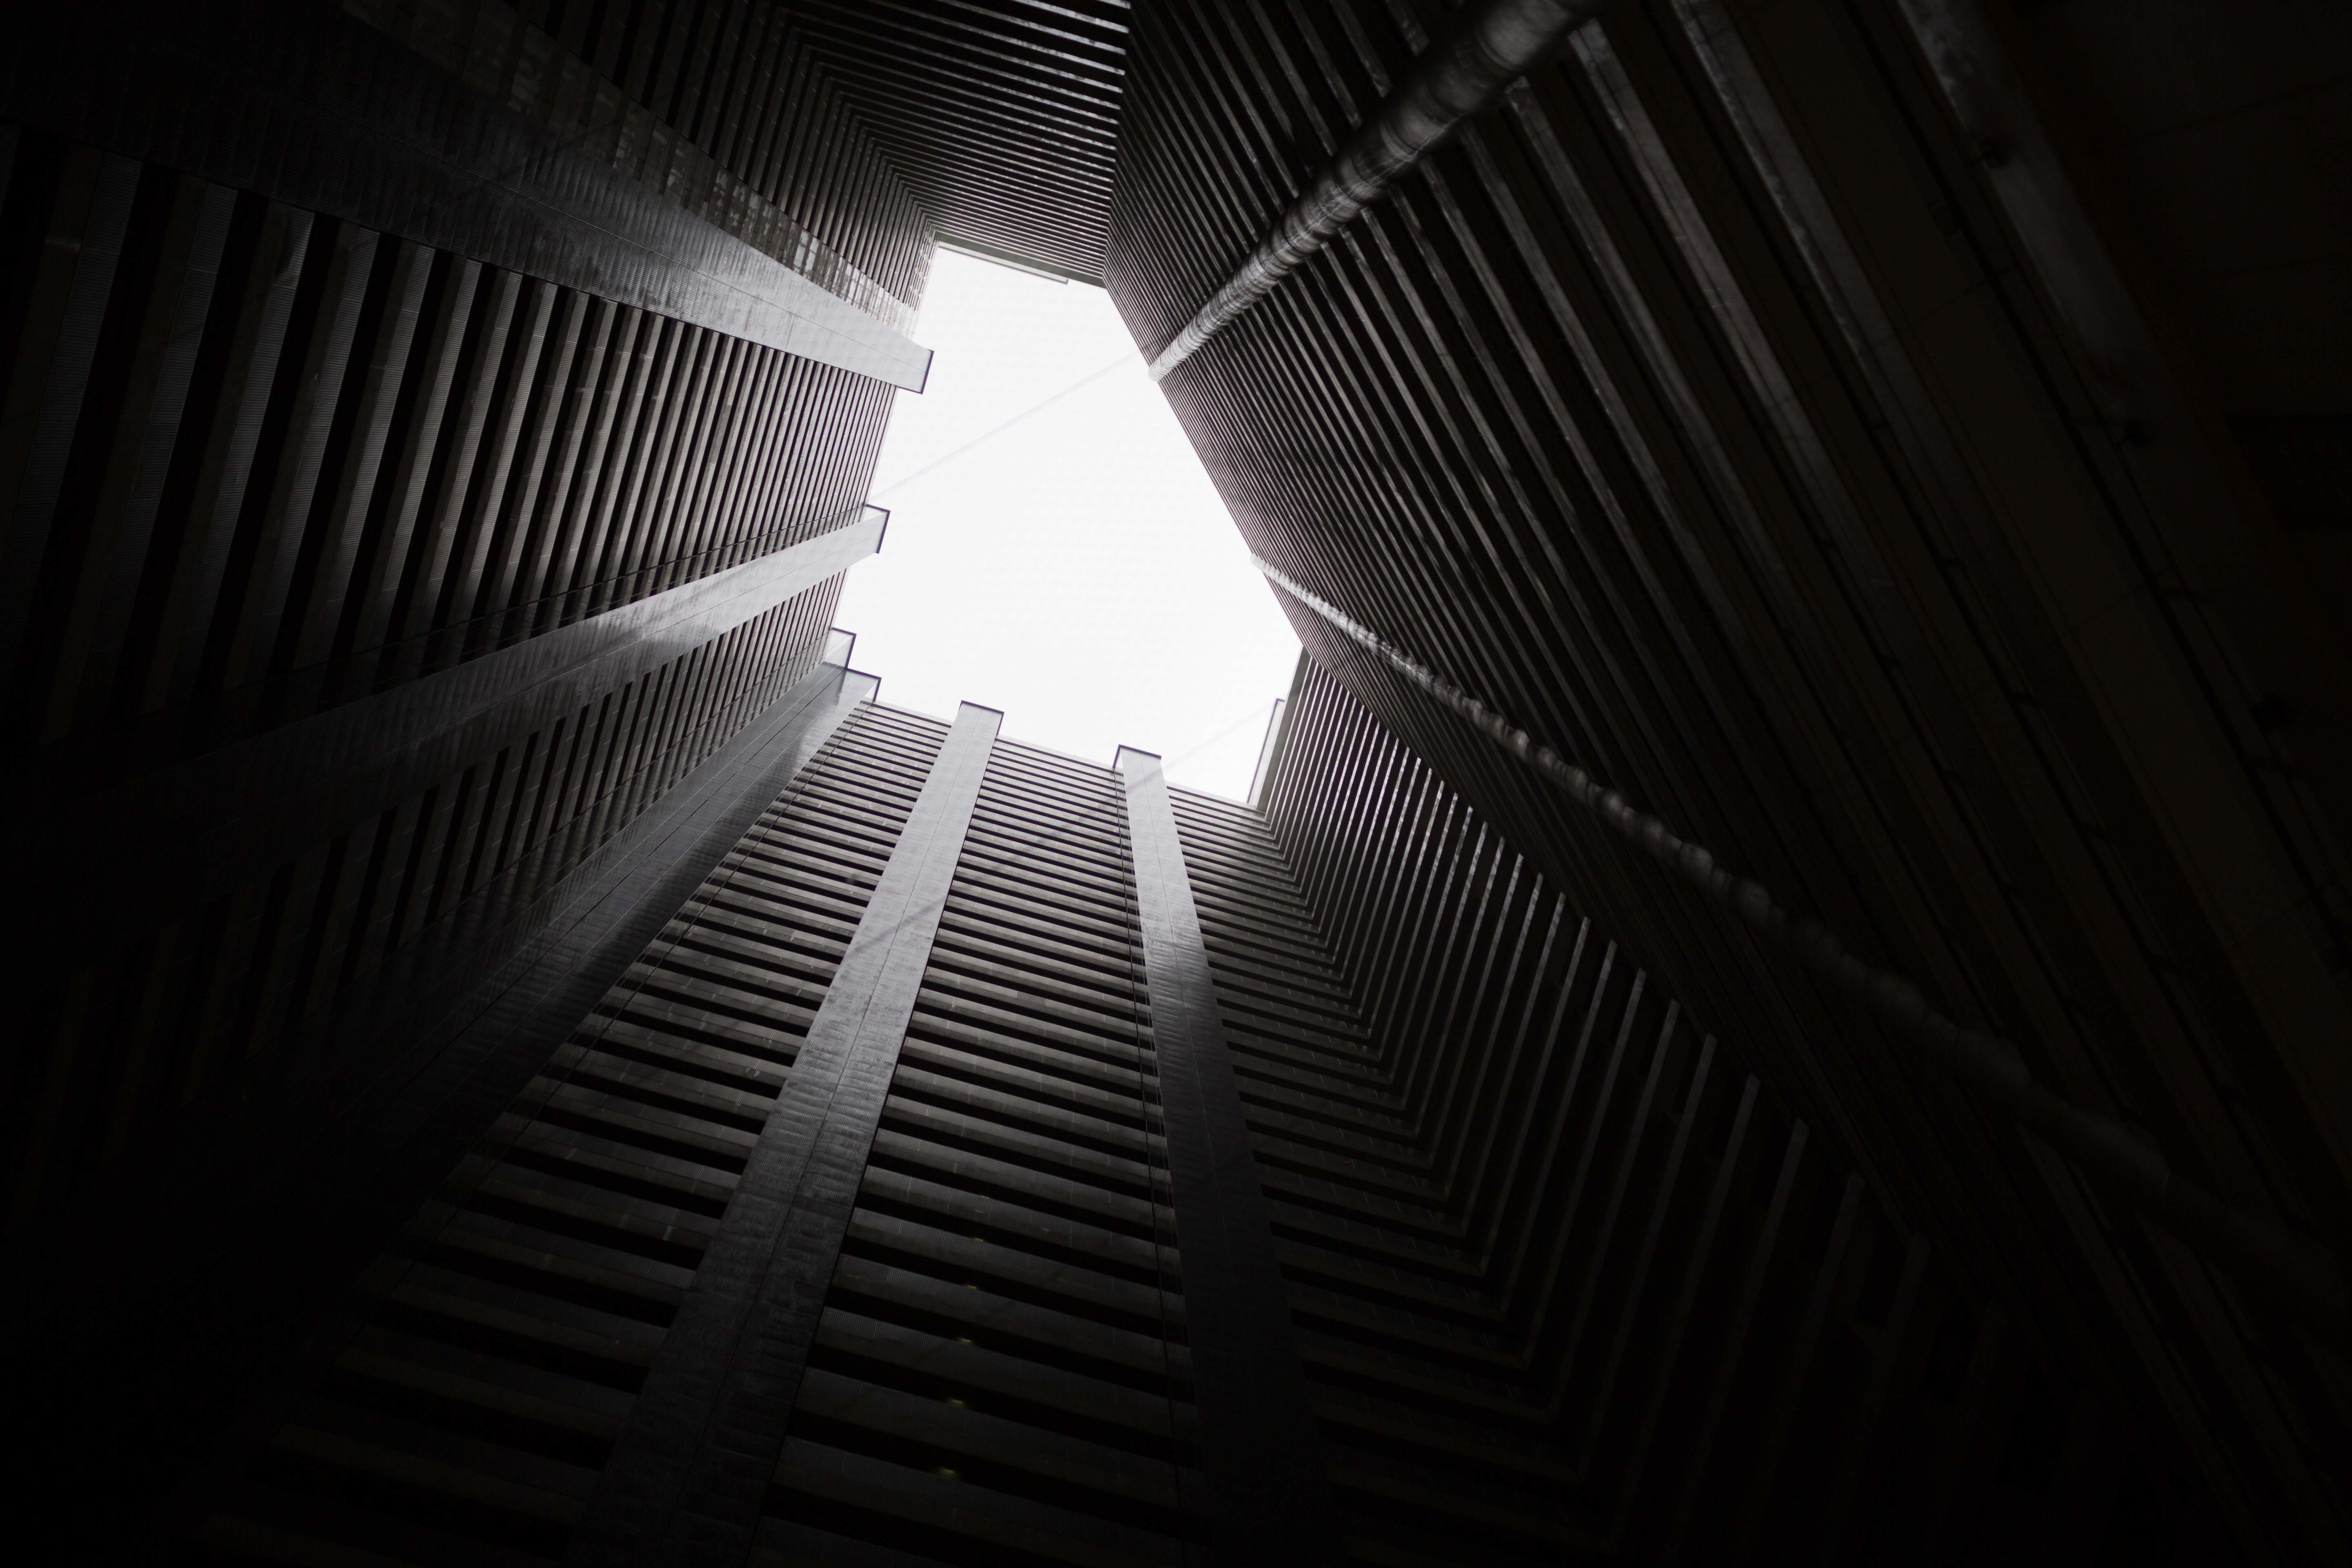
light, white, night, sunlight, line, color, shadow, darkness, black, monochrome, symmetry, shape